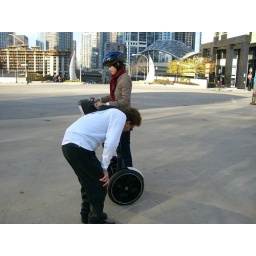
reminder: the girl crashed an ATV in the DR. So much for the stereotype of female asian drivers